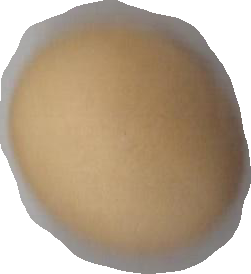
Variety: Dega